Attucks School

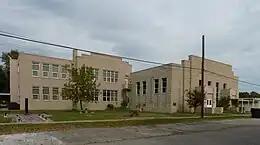

The Attucks School, also known as Southeast Elementary School or Attucks Alternative Academy, is a site in Vinita, Oklahoma, significant in black heritage.